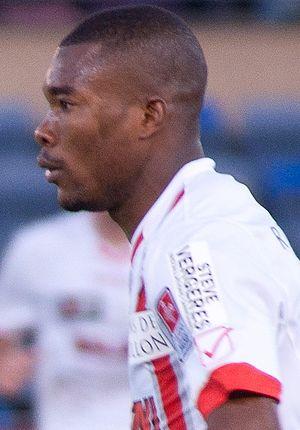
Geoffroy Serey Die - Lausanne vs Sion 02 may 2012